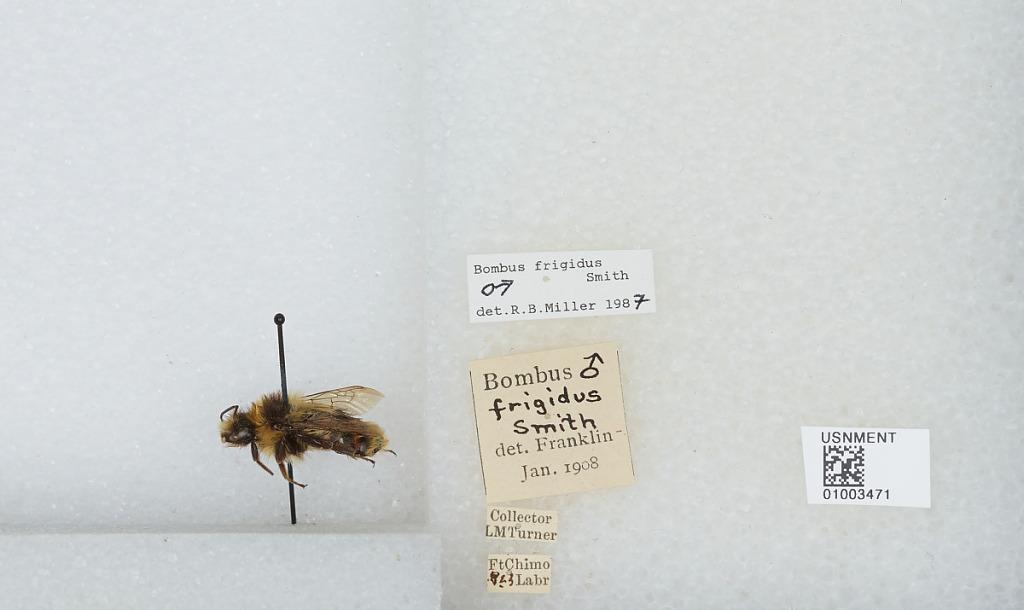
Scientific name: Bombus (Pyrobombus) frigidus Smith
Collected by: L. Turner
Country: Canada
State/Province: Quebec
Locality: Kuujjuaq, Fort Chimo, Labrador
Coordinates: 58.1067, -68.3986
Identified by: Franklin